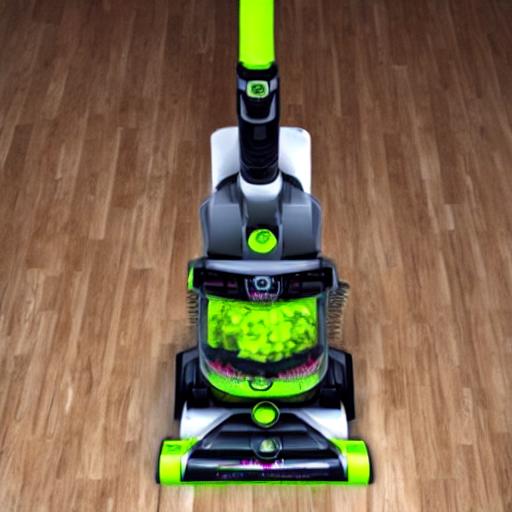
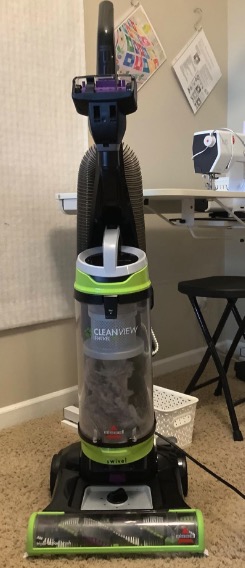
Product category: items_vacuum
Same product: no